The 90's (TV series)

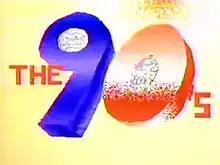

The 90's is an American independent documentary television series created by Tom Weinberg and Joel Cohen that ran for four years on Public Broadcasting Service (PBS). It premiered on June 25, 1989. The show generated an audience of 25 million and PBS aired it on 160 stations at its national, prime-time peak. Throughout its run, it received praise from outlets across the nation and "Billboard" described it as "All the things Television was born to do but never does." The show included politics, talk segments, and interviews. Each hour-long episode featured the work of dozens of different independent video producers who mailed tapes for submission, as well as the work of about a dozen "camcorder correspondents" working under contract for the show. It came to an end in 1992.